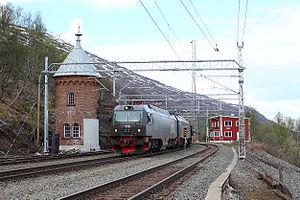
La gare de Rombak est une gare ferroviaire de la ligne d'Ofot. Elle se situe à 20.86 km de Narvik.